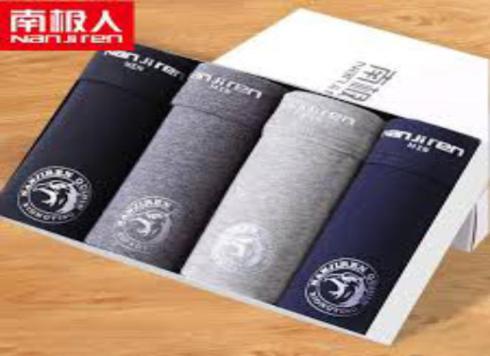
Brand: nanjiren
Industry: Clothes